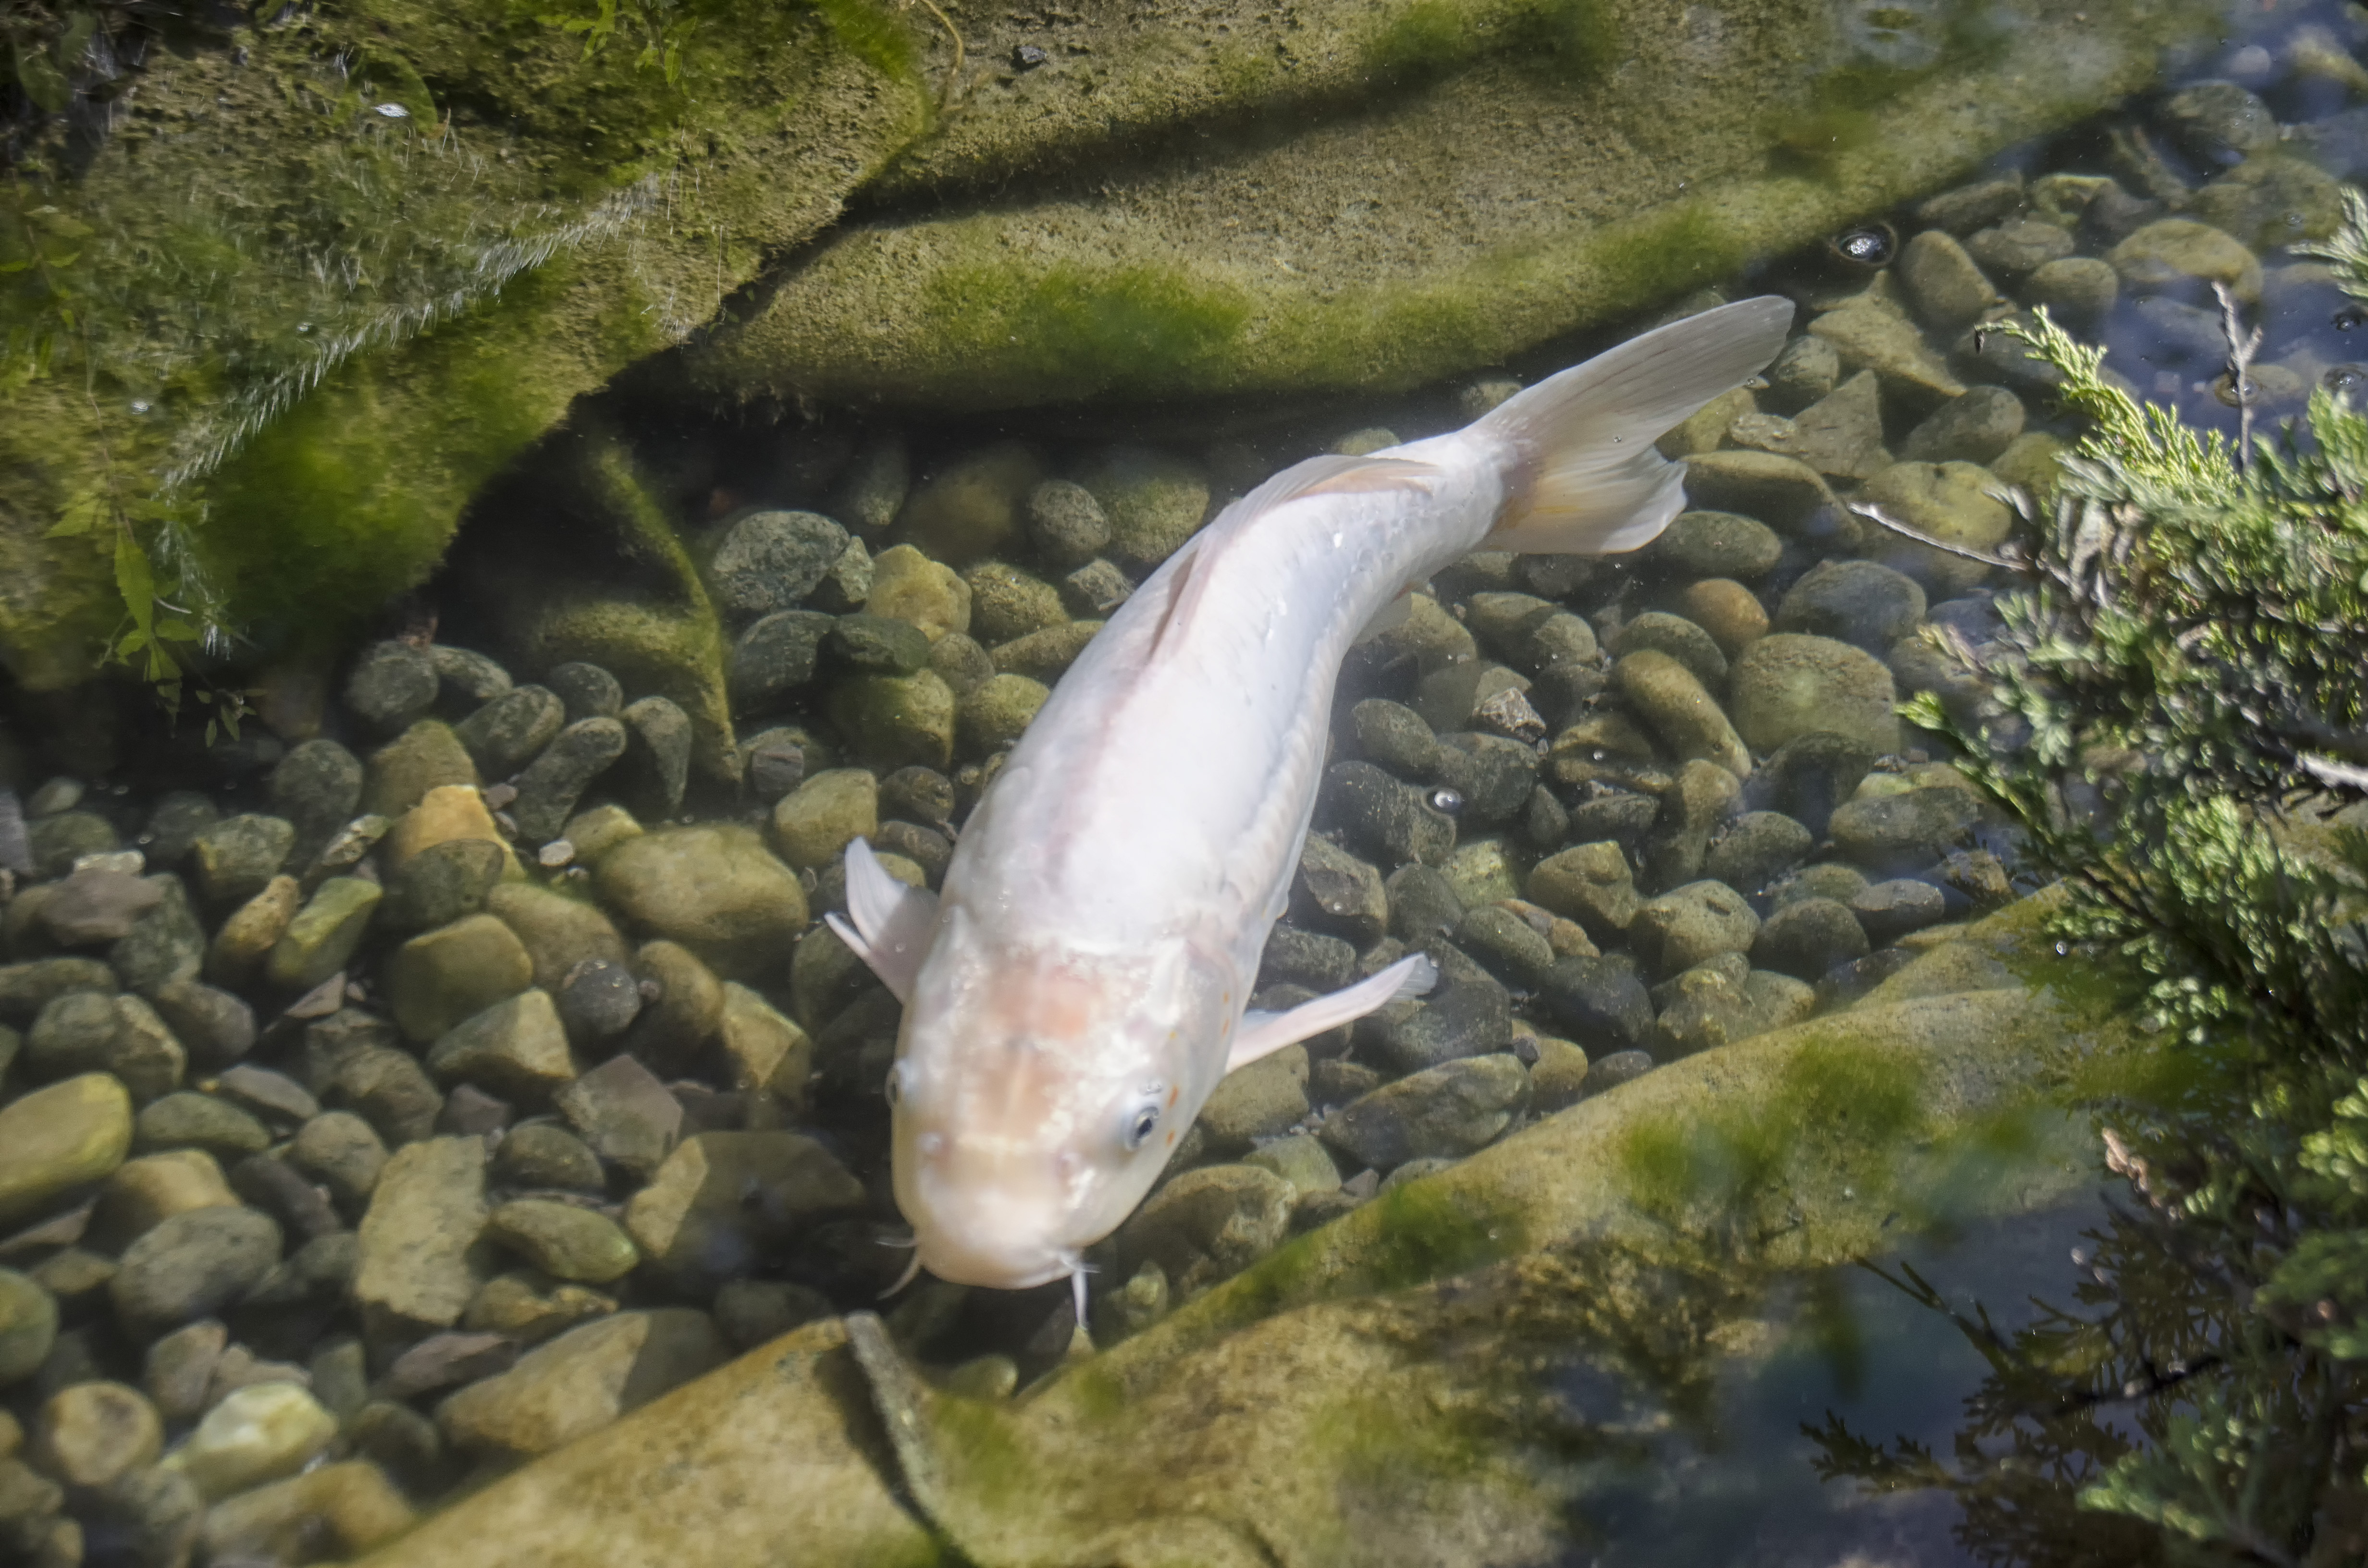
city, pond, biology, fish, fauna, de, of, canada, aquarium, quebec, montreal, koi, ville, fish pond, marine biology